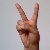
The image shows a hand gesture representing the letter 'V' in Indian Sign Language.